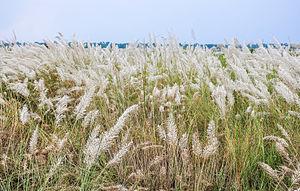
Saccharum spontaneum est une espèce de plante herbacée de la famille des Poaceae. C'est une canne à sucre sauvage.